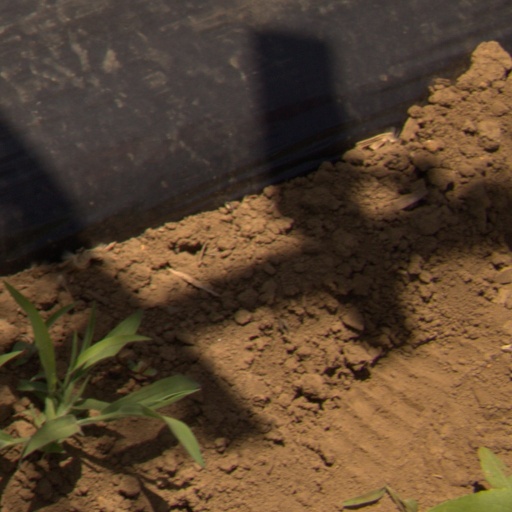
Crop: Jerusalem artichoke